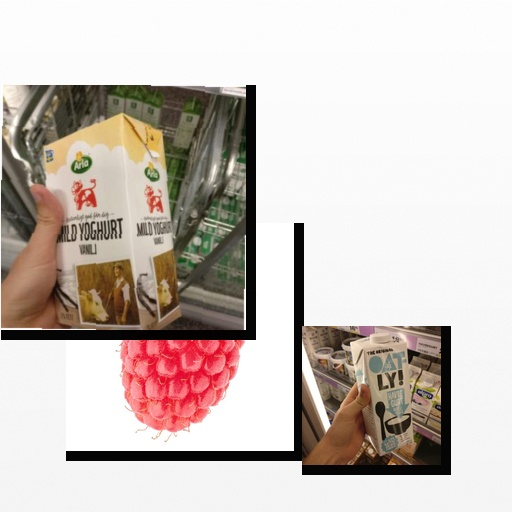
Food items: oat_yogurt, vanilla_yoghurt, raspberry